Claude Joseph Johnson

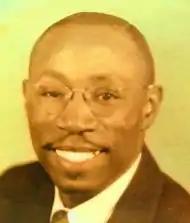
Dr C. J. Johnson

Claude Joseph ("Dr. C. J.") Johnson (May 16, 1913 – July 20, 1990) was an American gospel music singing preacher and pastor.